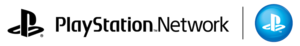
Le PlayStation Network, officiellement désigné par son sigle PSN, est un service de jeux multijoueur et de médias en ligne distribué par Sony Interactive Entertainment sur consoles PlayStation 4, PlayStation 3, PlayStation Vita et PlayStation Portable. Ce service en ligne a été lancé le 11 novembre 2006.